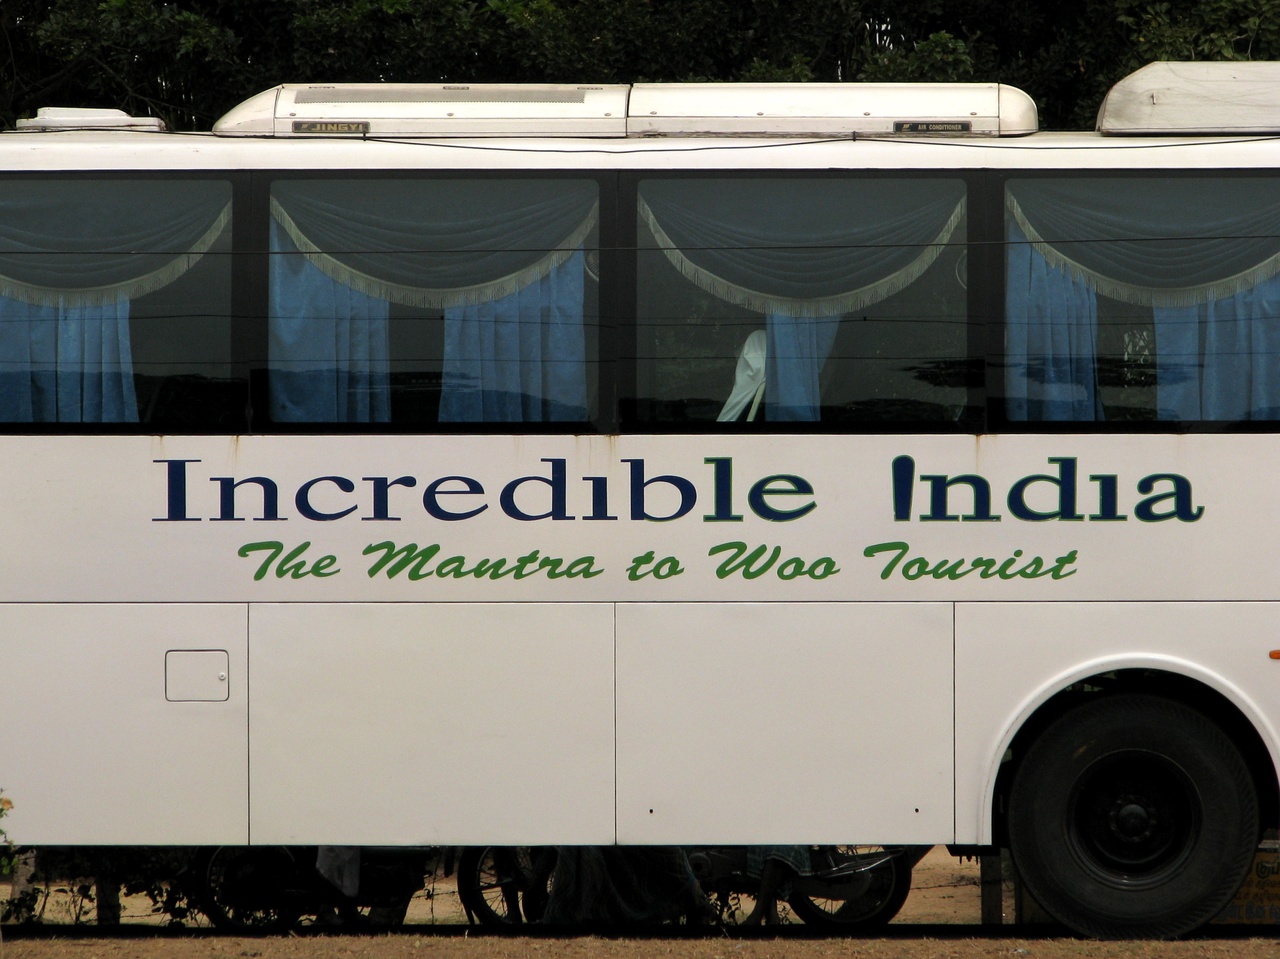
I love Indian advertising, but not for its subtleness or sophistication.
Yes, the "Incredible India" campaign is India's pre-eminent national campaign to woo tourists. But that is, to use the phrase, your "inside voice" not what you use in your marketing campaign and paste on a bus.
Tip to Indian tourism: your slogan is supposed to be for the tourists you are wooing. 1,00,000 things you could say about how great India is and this is what you chose? It just kills me! :)

(disclosure: I don't th